Suzhou Pingtan

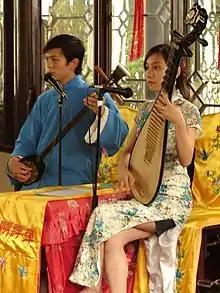
Pingtan in Suzhou, 2008

Pingtan, also known as Suzhou Pingtan, is a regional variant of "quyi" and a popular musical/oral performance art form in the Jiangnan region of China, encompassing southern Jiangsu, northern Zhejiang, and Shanghai. Originating from Suzhou, it is a blend of the Chinese narrative musical traditions of "pinghua" and "tanci", with roots tracing back to the Song dynasty and influences from Wuyue culture.